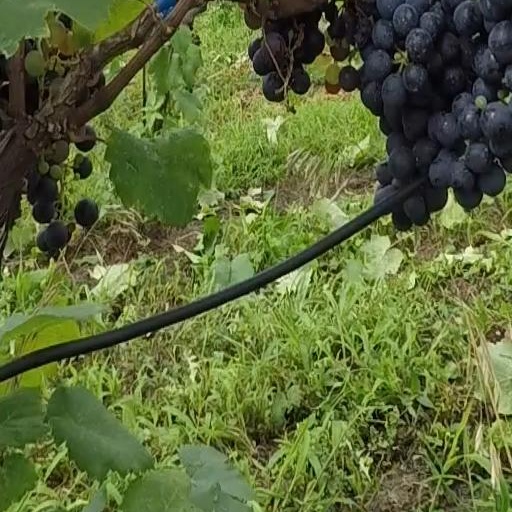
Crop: grape